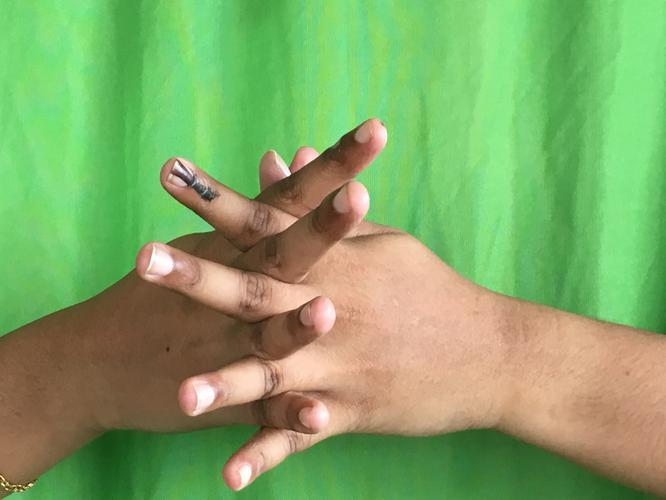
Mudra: Karkatta
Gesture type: double_hand